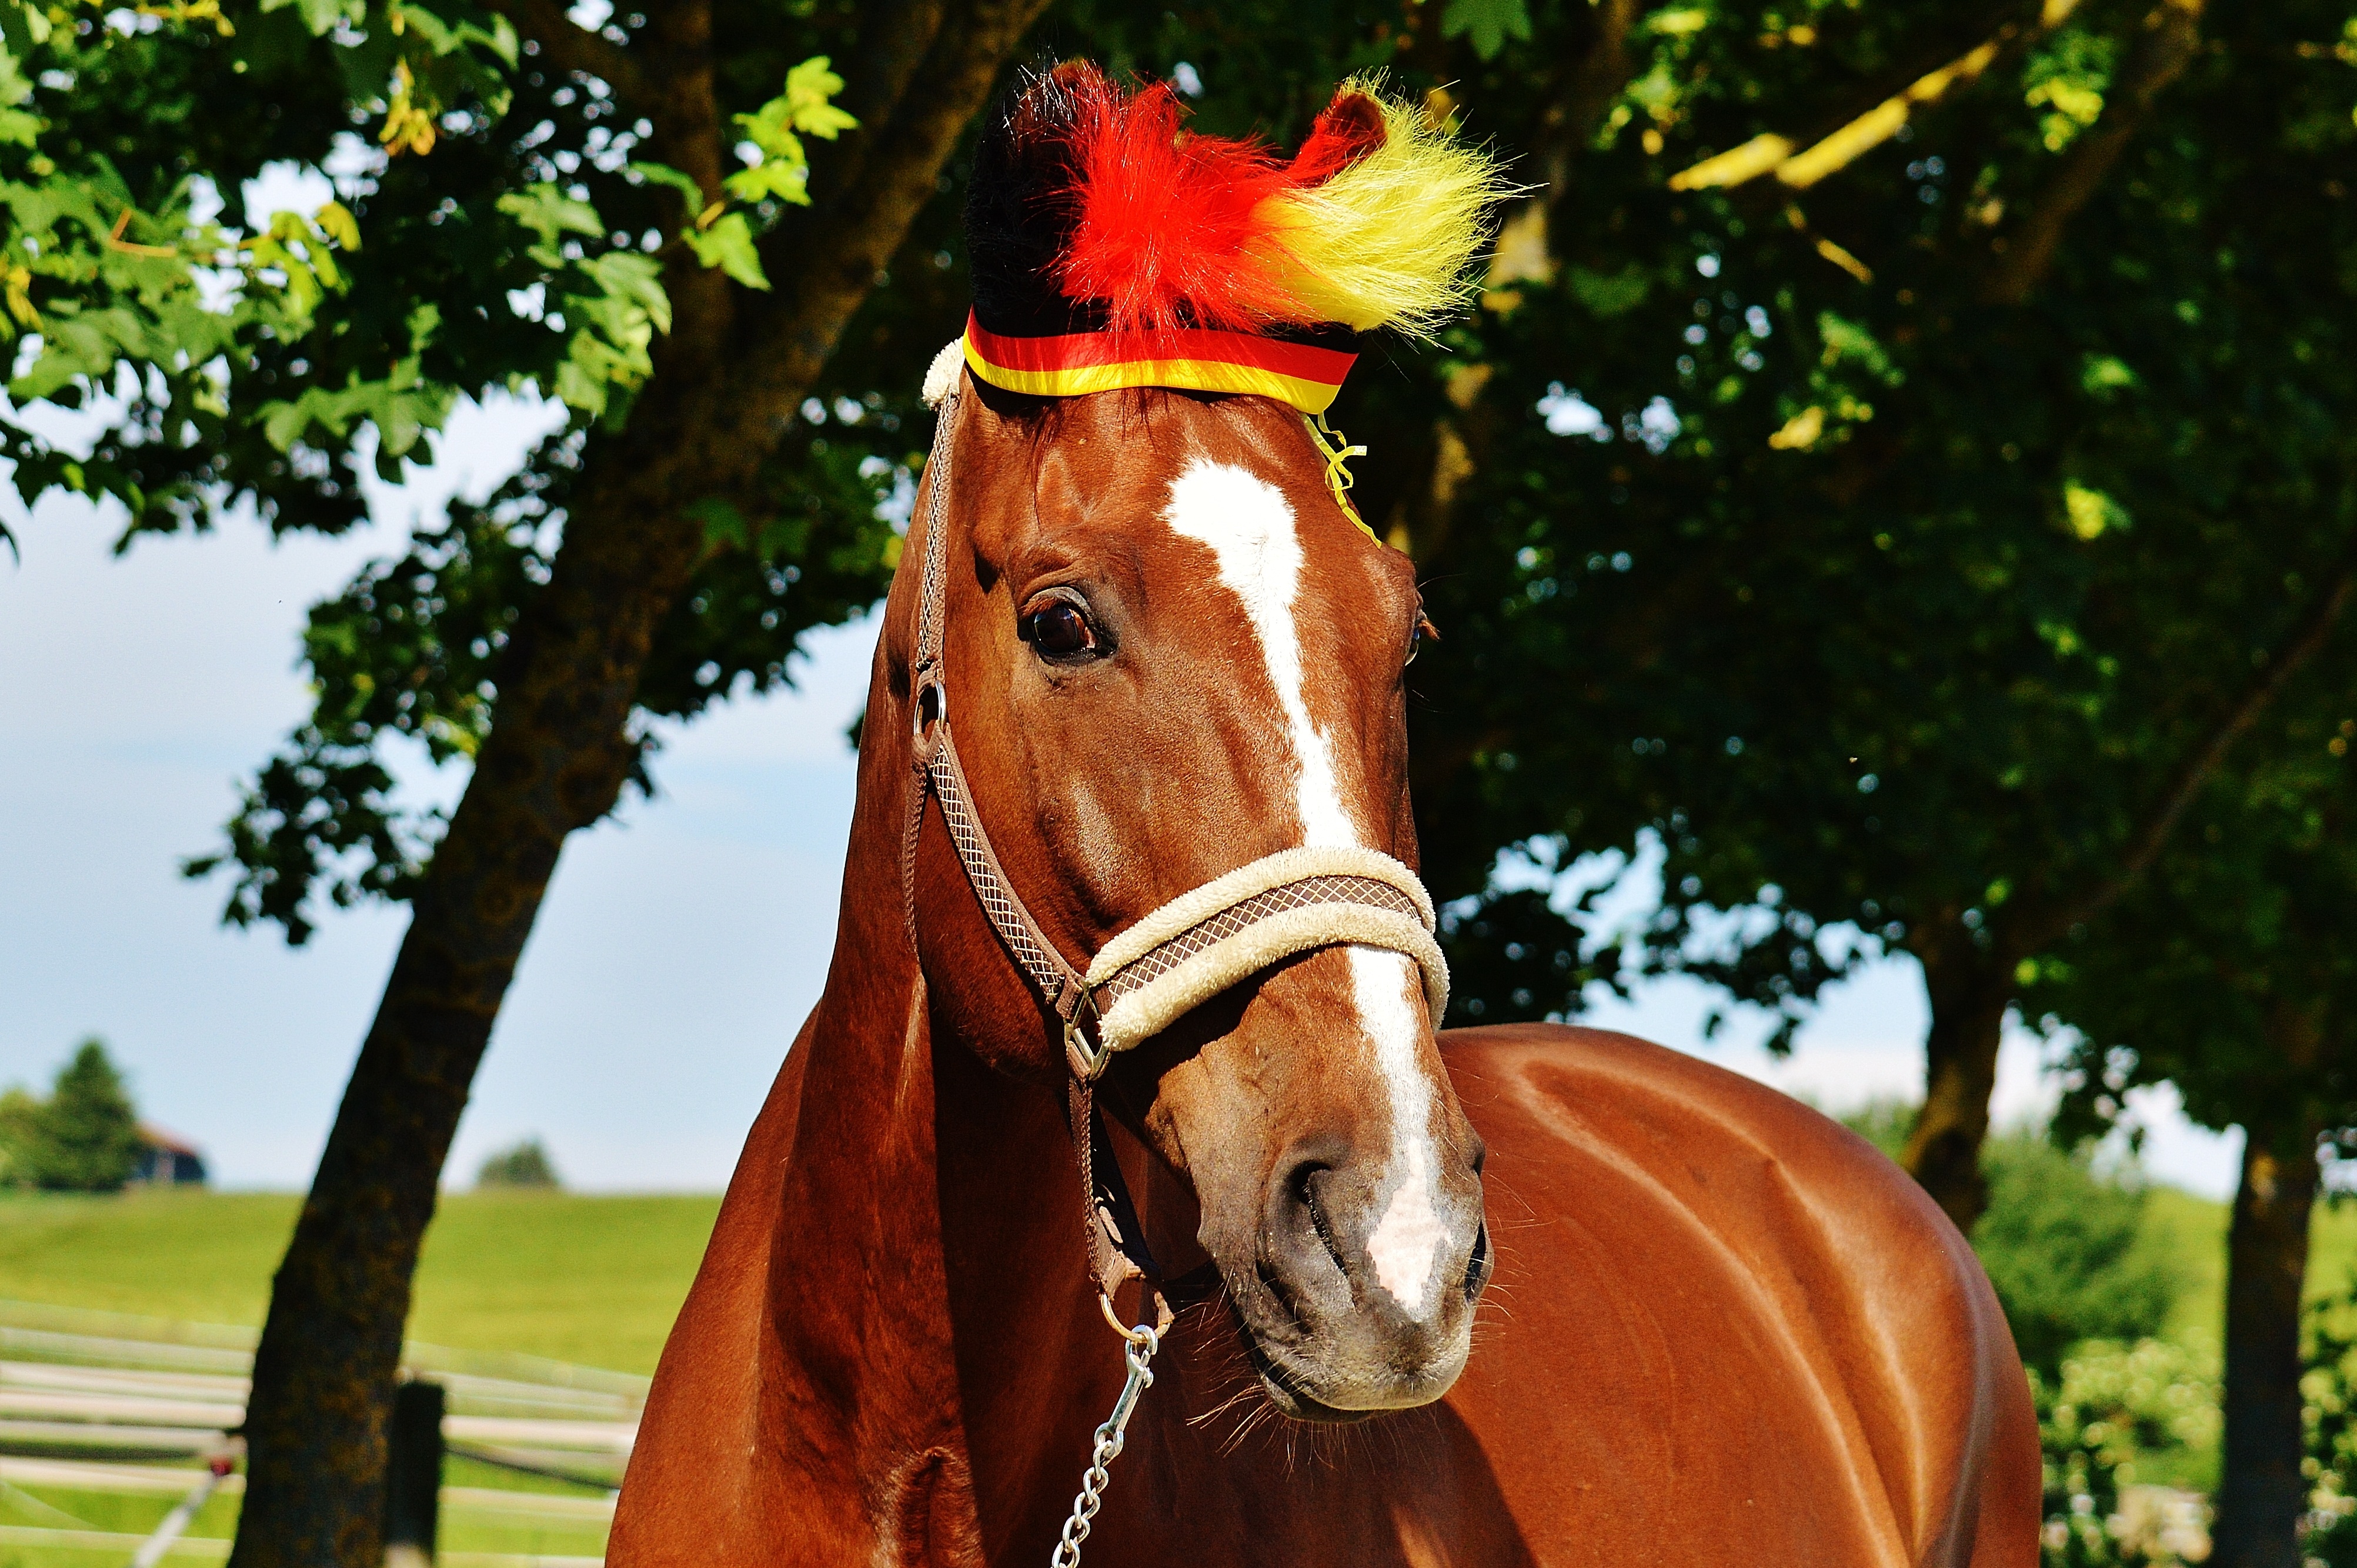
hair, sport, play, sweet, cute, france, horse, mammal, stallion, mane, football, stadium, bridle, 2016, competition, cap, em, funny, mare, germany, tournament, equestrianism, eventing, world championship, european championship, horse like mammal, english riding